LZ experiment

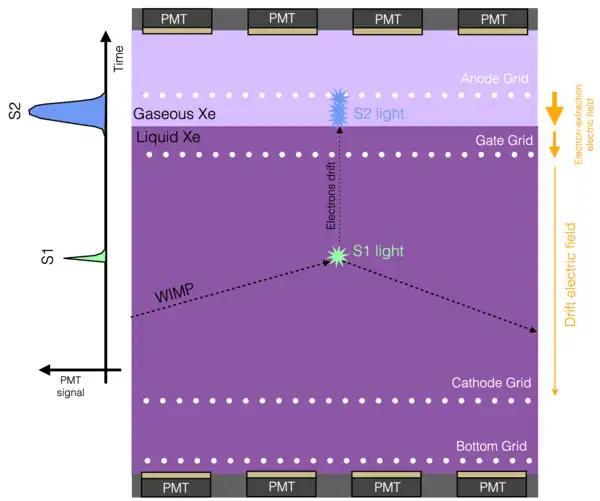
A simple diagram of the operational principle of a dual-phase xenon TPC. During an interaction, S1 light (green) and S2 light (blue) are produced, and a fraction of each may be seen by the PMT arrays at the top and bottom of the detector. Note that this diagram is not to scale, and that LZ has many more than 4 PMTs in each array.

The detector at the heart of LZ is a cylindrical dual-phase xenon time projection chamber (TPC). This is composed of a 7 tonne liquid xenon target and a small region of gaseous xenon above. The operational principle is as follows. When a WIMP or background scatter occurs, a small amount of kinetic energy is given to a xenon nucleus (or atomic electron). This causes the xenon atom to ricochet around the area near the site of the scatter, converting its energy into the production of prompt scintillation photons, freed (ionization) electrons, and heat. A number of the prompt scintillation photons can be detected by the photomultiplier tubes (PMTs) at the top and bottom of the detector. The ionization electrons drift upward in an externally applied electric field, and upon reaching the liquid surface, are pulled into the gas and create electroluminescence light in a stronger electric field. This electroluminescence creates a delayed "S2" signal. The externally-created electric fields are created by a set of four high voltage electrode grids: the bottom, the cathode, the gate, and the anode.